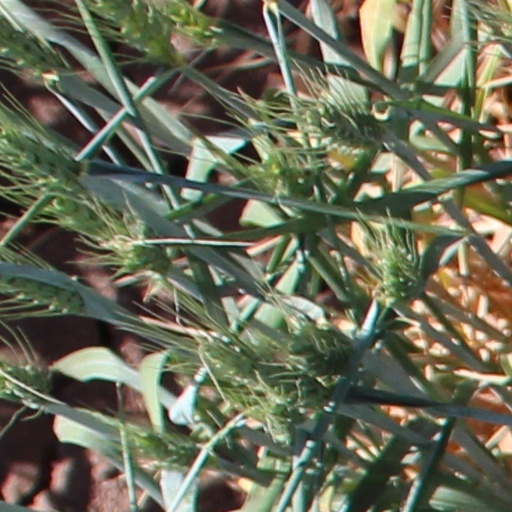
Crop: wheat